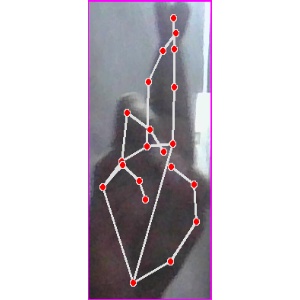
अक्षर: र